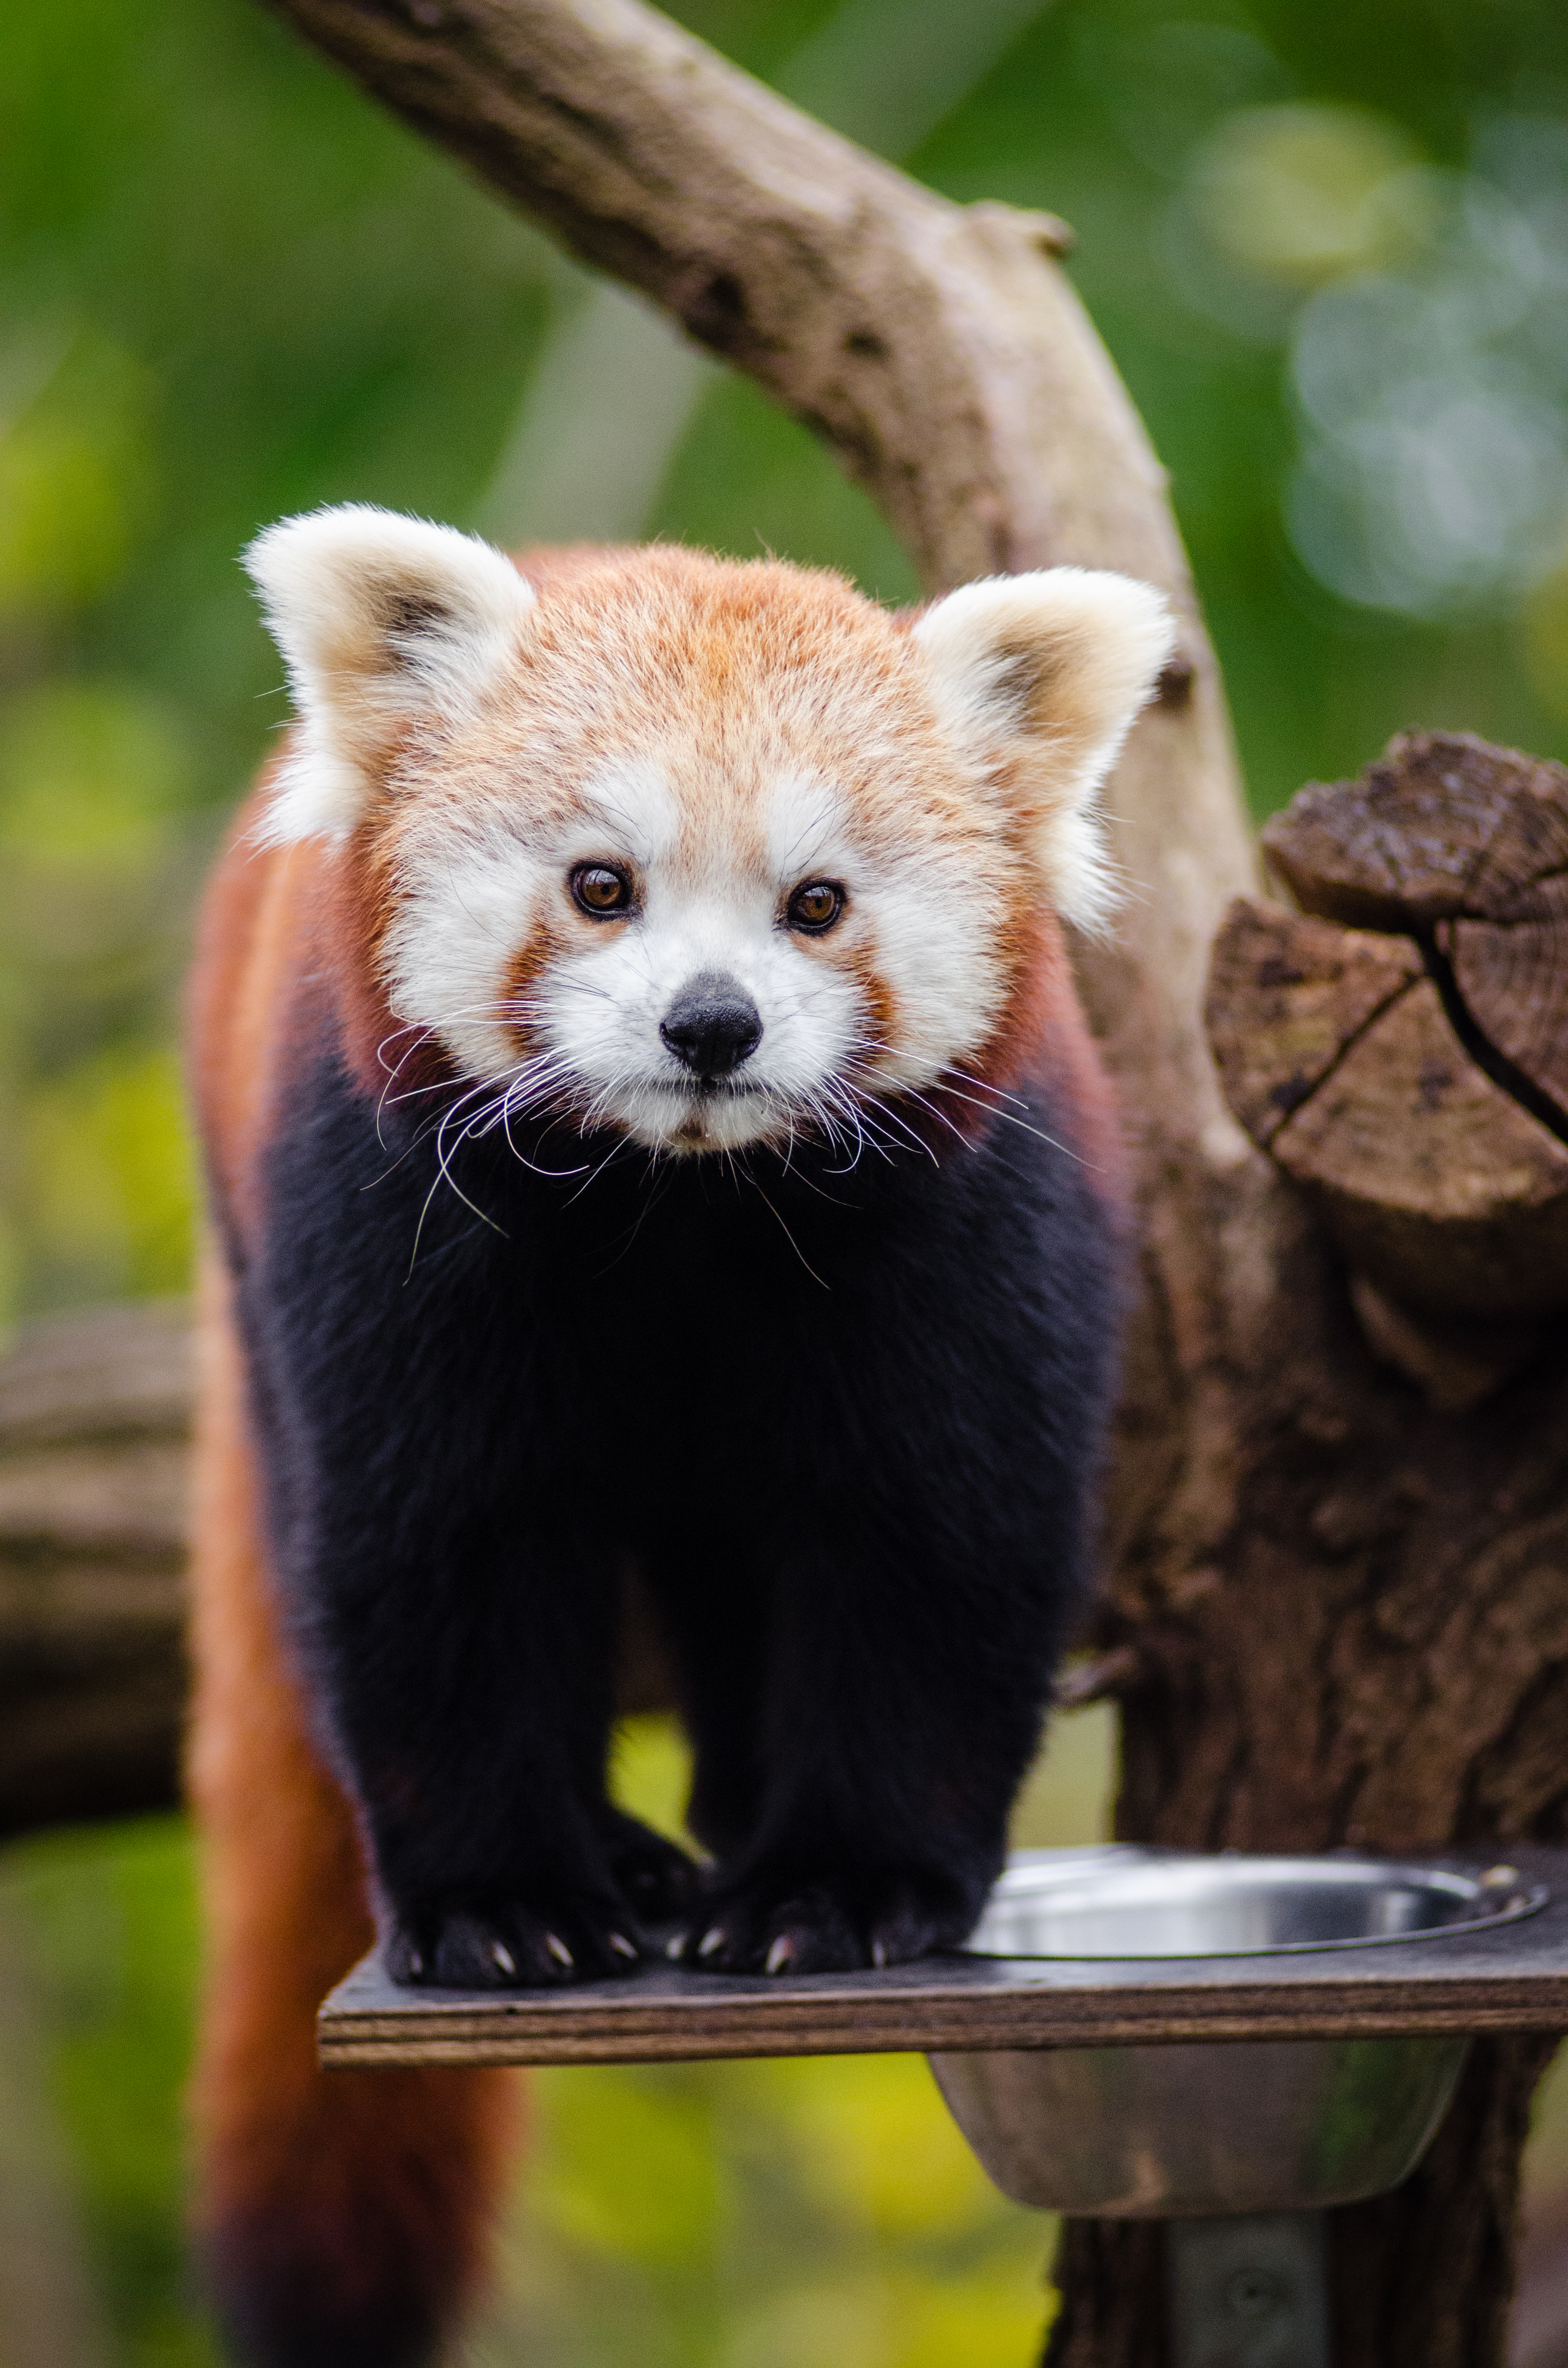
tree, nature, bokeh, vintage, sweet, fall, feet, animal, cute, female, bear, wildlife, zoo, fur, orange, young, green, high, red, foot, autumn, mammal, nikon, fauna, red panda, panda, 2015, face, nose, paw, tail, animals, ears, endangered, vertebrate, germany, deutschland, herbst, natur, paws, tier, iso, ss, fell, grn, gesicht, baum, adorable, bamboo, d7000, roter, kleiner, niedlich, sues, suess, species, bedrohte, tierart, tierpark, weiblich, jungtier, jung, ohren, schwanz, nase, bedroht, ailurus, fulgens, mozilla, firefox, giant panda